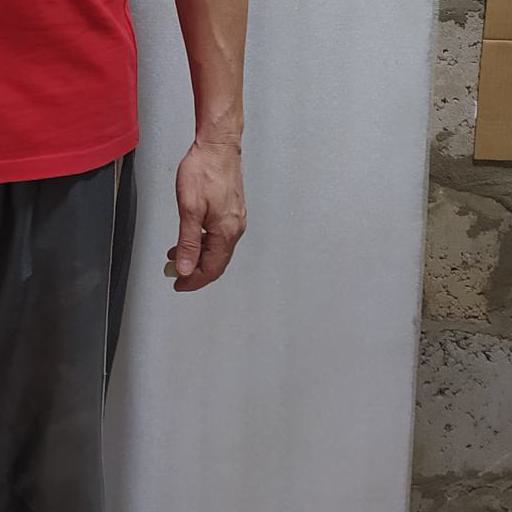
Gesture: no_gesture